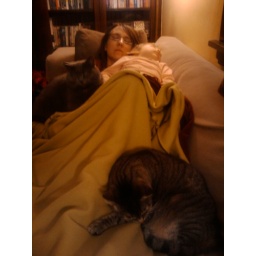
All the females in the house on one couch